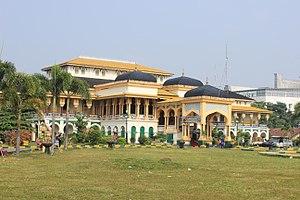
Le palais Maimun est un palais royal situé à Medan, capitale de la province de Sumatra du Nord.